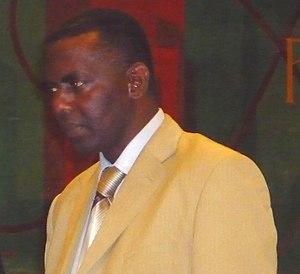
L'élection présidentielle mauritanienne de 2014 s'est tenue le 21 juin 2014 en Mauritanie, le président sortant, Mohamed Ould Abdel Aziz, a été réélu.
Biram Dah Abeid est un militant abolitionniste et homme politique mauritanien, député et deux fois candidat à l'élection présidentielle.